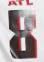
Number: 8